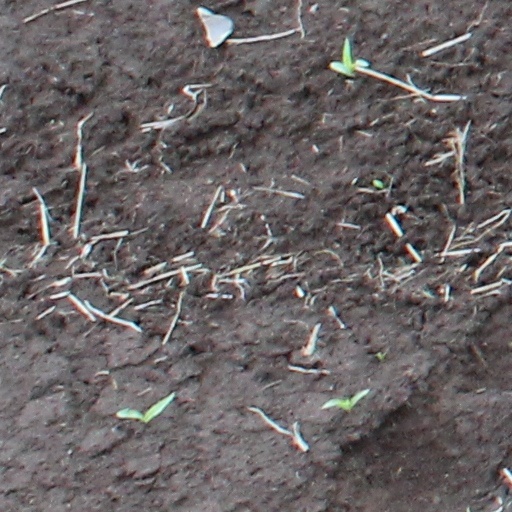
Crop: wheat